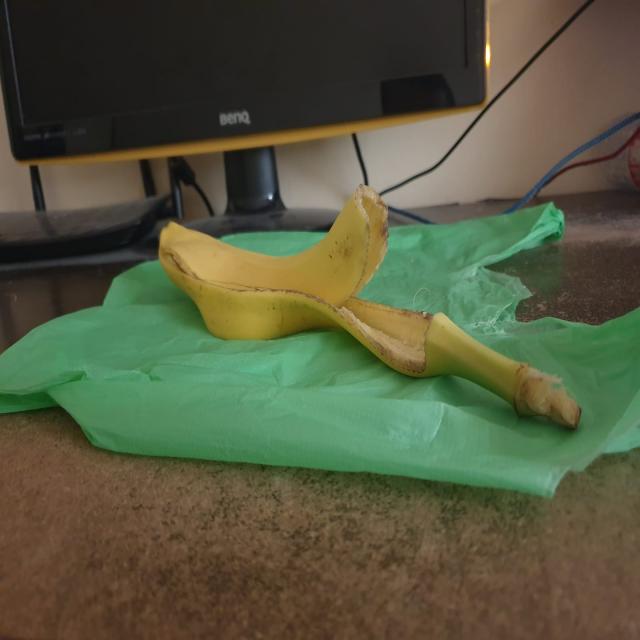
Label: bananas